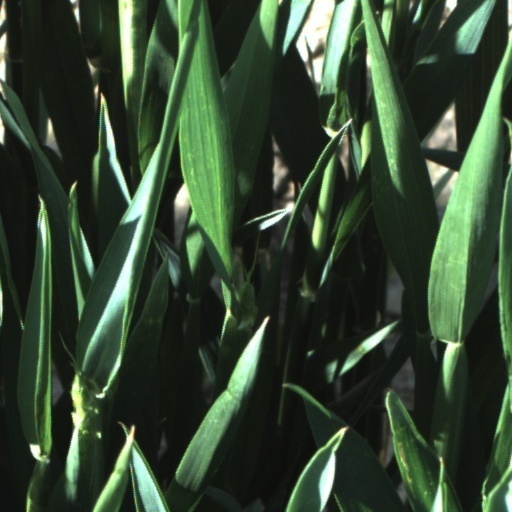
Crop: wheat